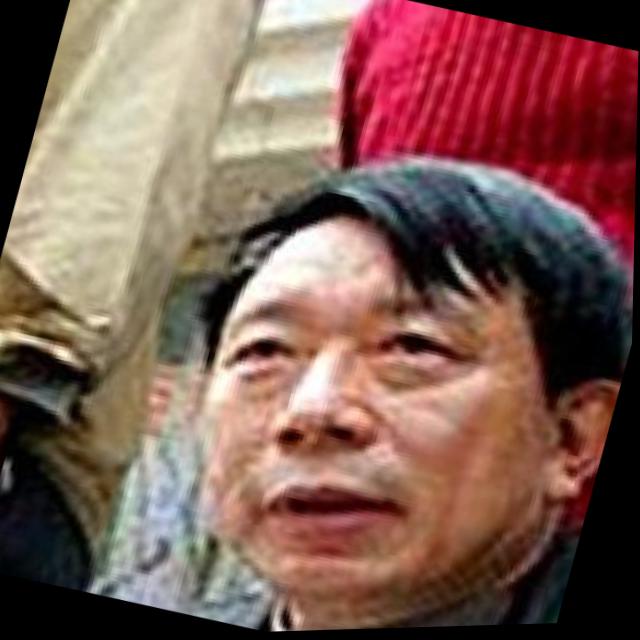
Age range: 45-64